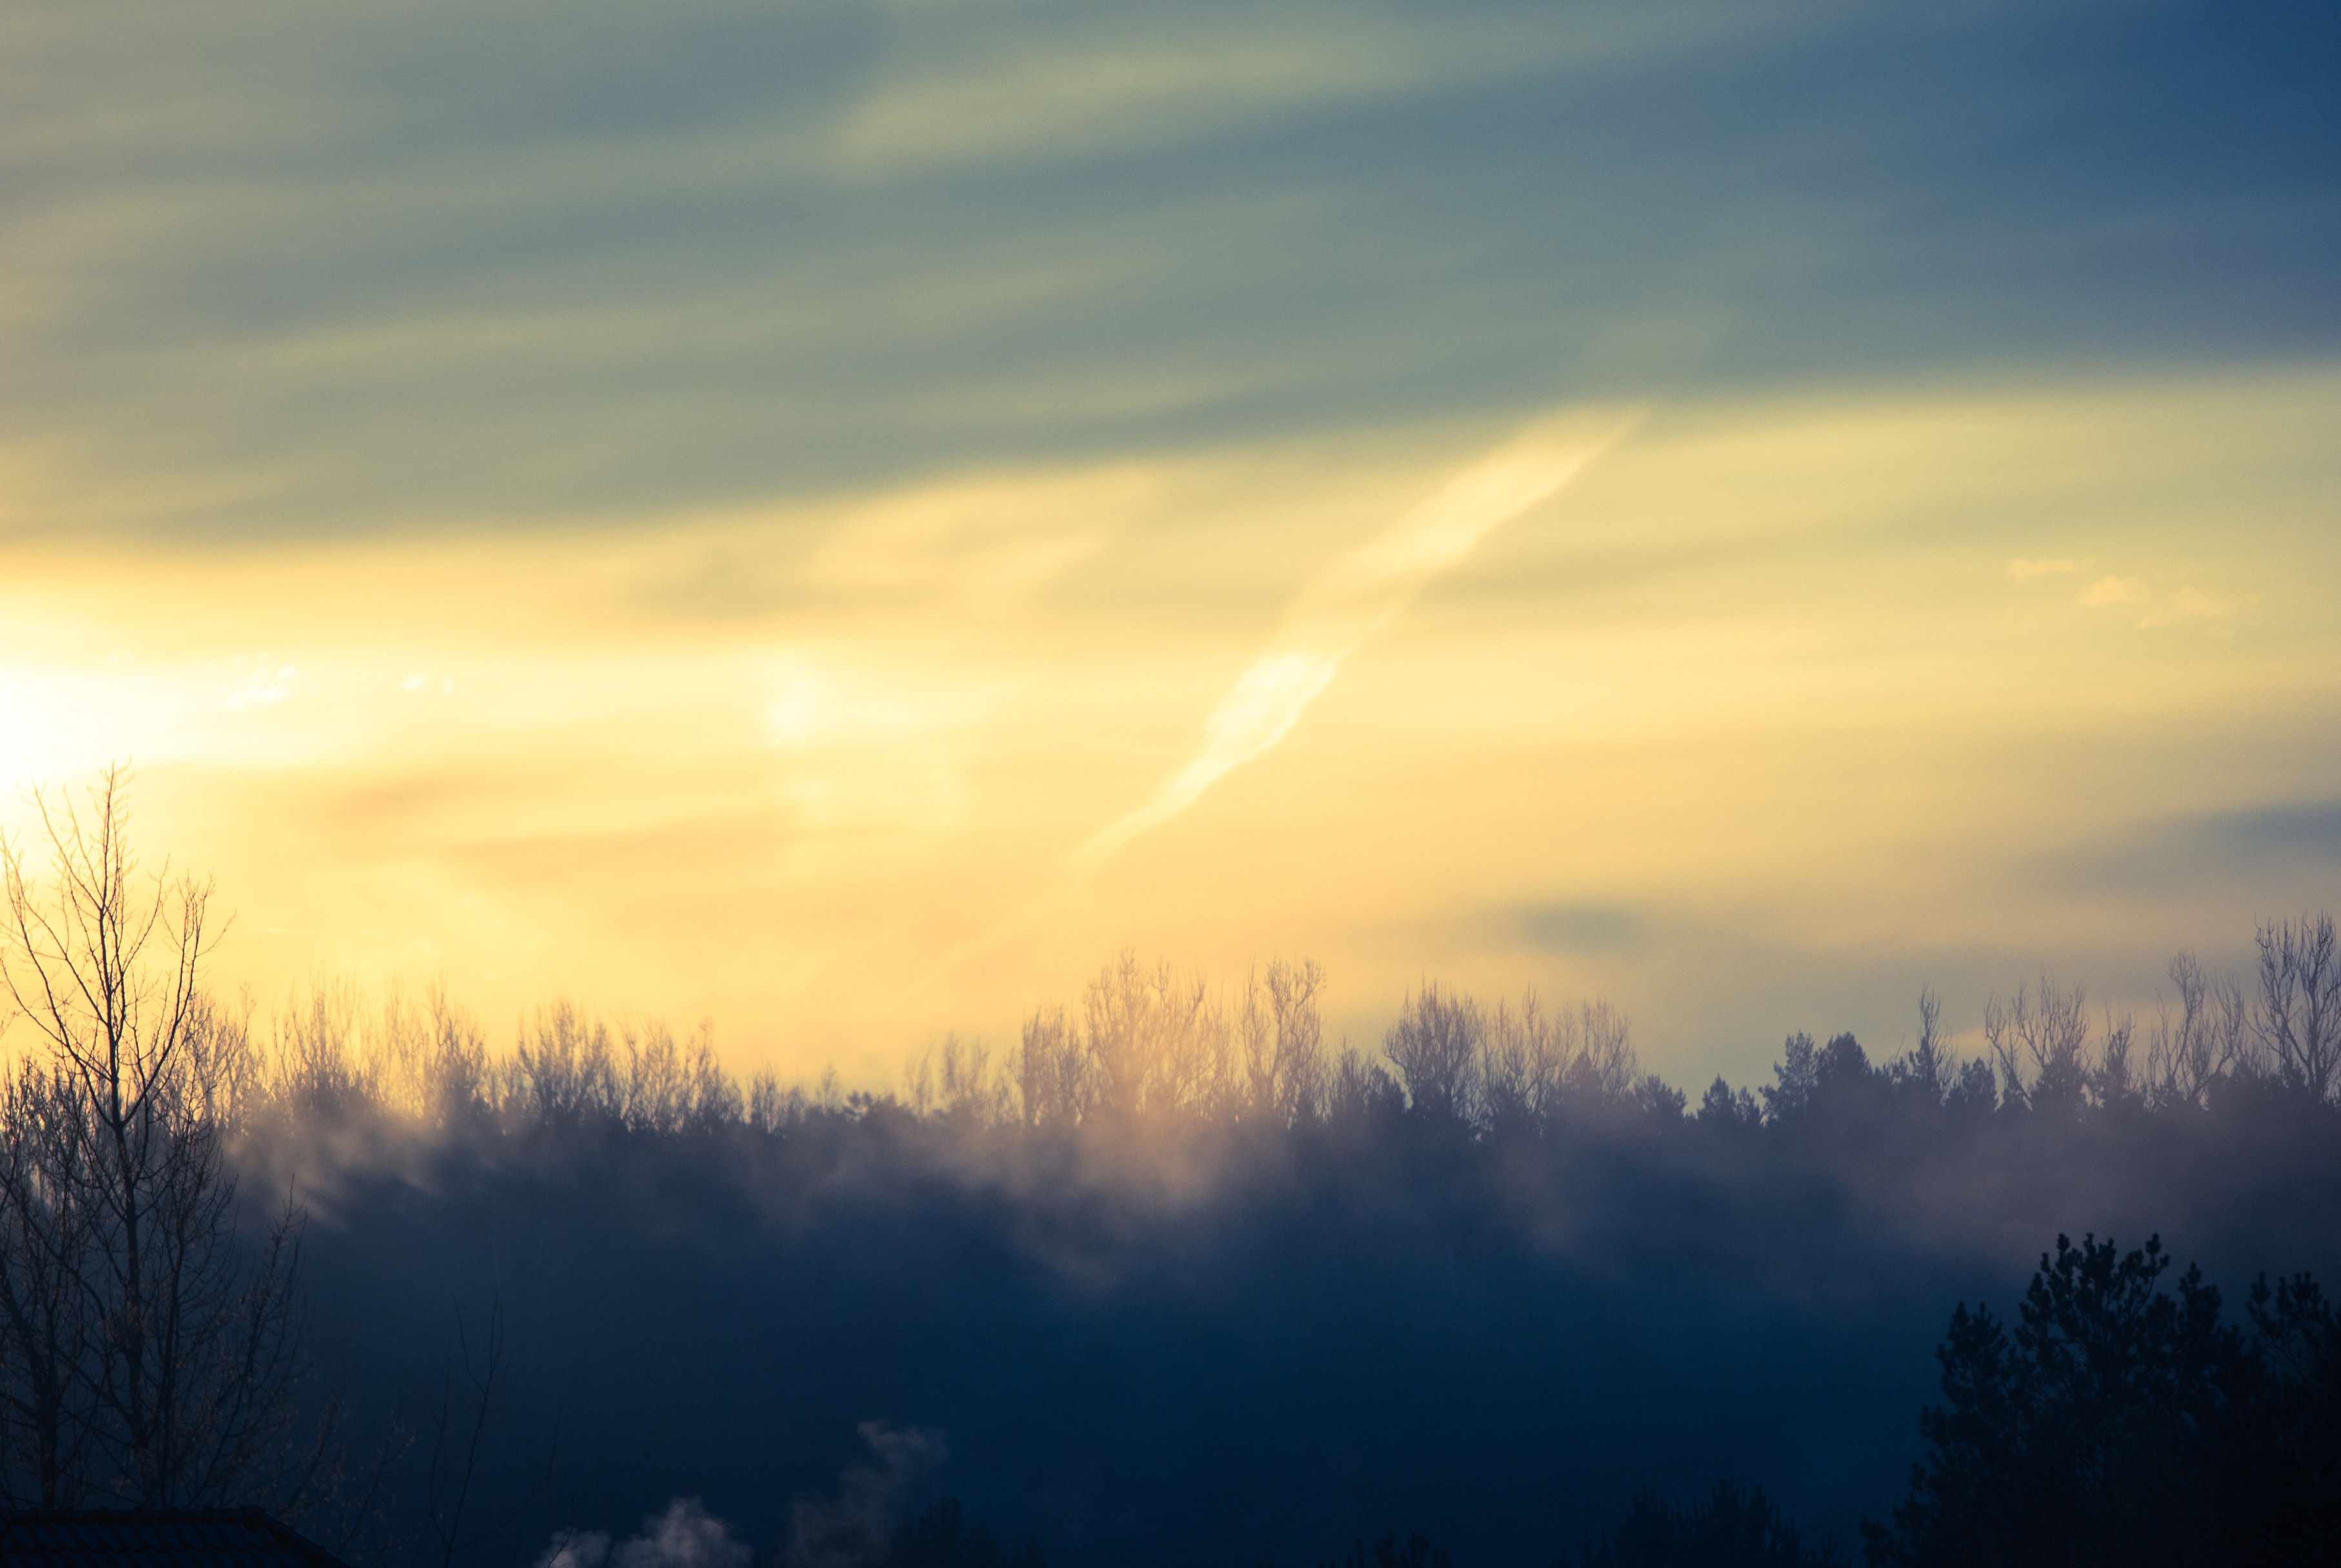
landscape, nature, horizon, mountain, cloud, sky, sun, fog, sunrise, sunset, mist, sunlight, morning, dawn, atmosphere, dusk, evening, trees, afterglow, atmospheric phenomenon, red sky at morning